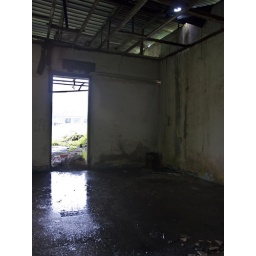
An abandoned building by the train tracks in Buona Vista.